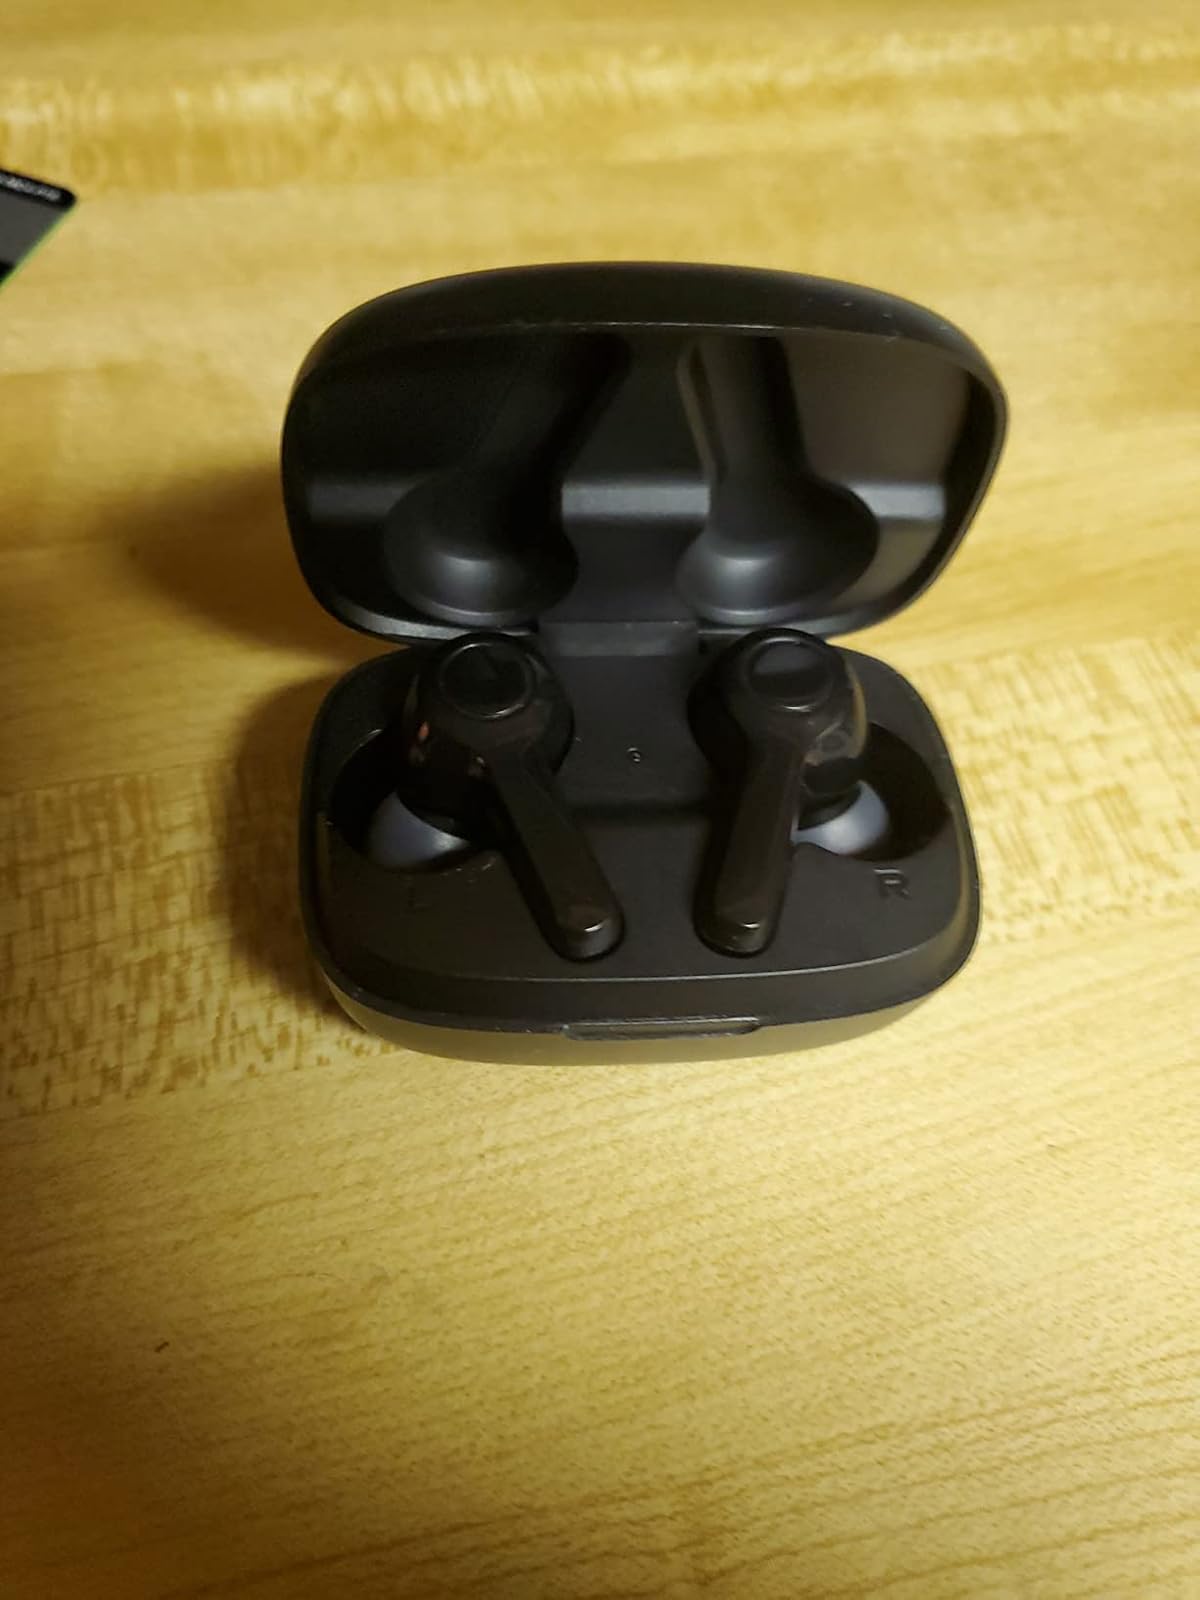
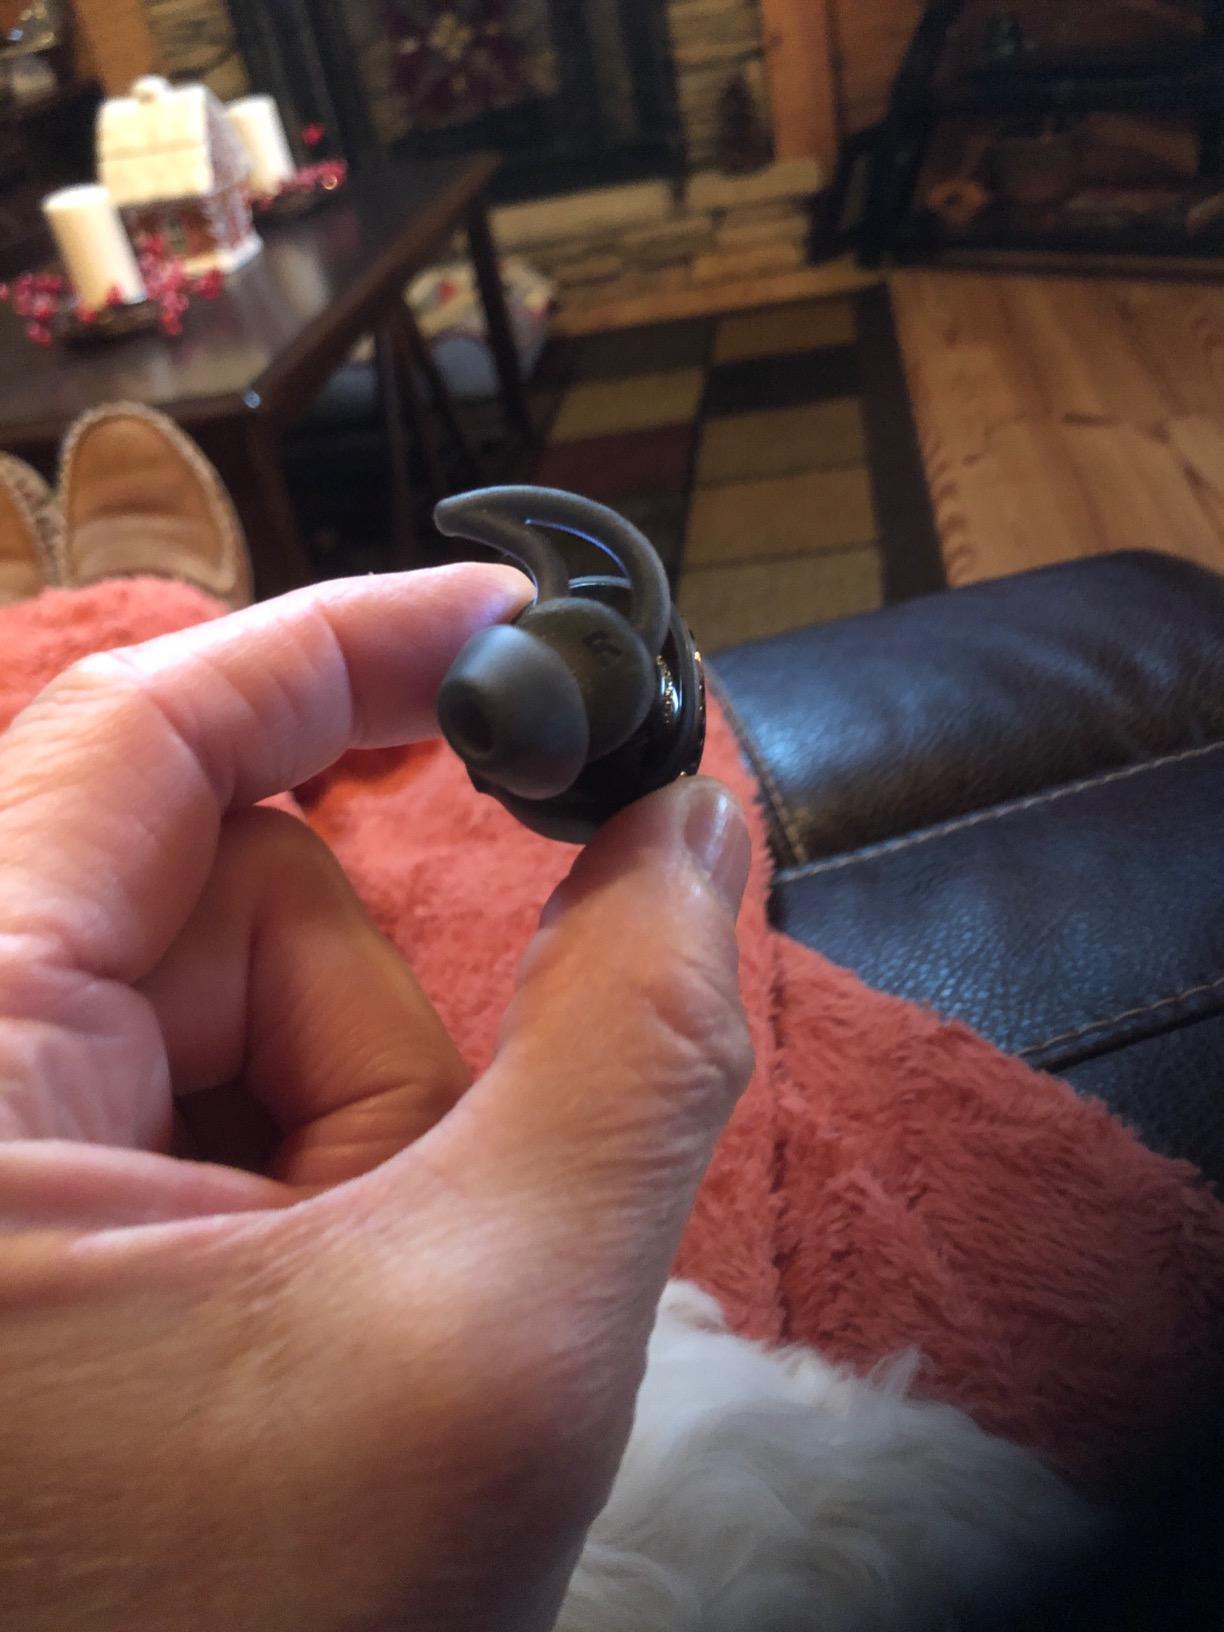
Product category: earbuds
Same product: no